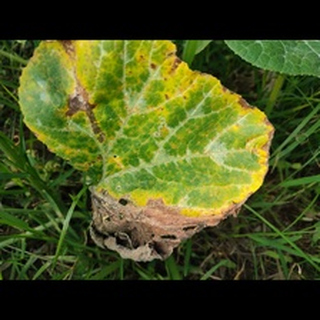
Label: pumpkin_downy_mildew